Schola Medica Salernitana

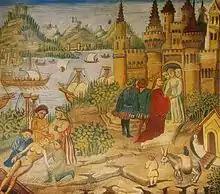
A miniature depicting the Schola Medica Salernitana from a copy of Avicenna's "Canons"

The Schola Medica Salernitana was a medieval medical school, the first and most important of its kind. Situated on the Tyrrhenian Sea in the south Italian city of Salerno, it was founded in the 9th century and rose to prominence in the 10th century, becoming the most important source of medical knowledge in Western Europe at the time.